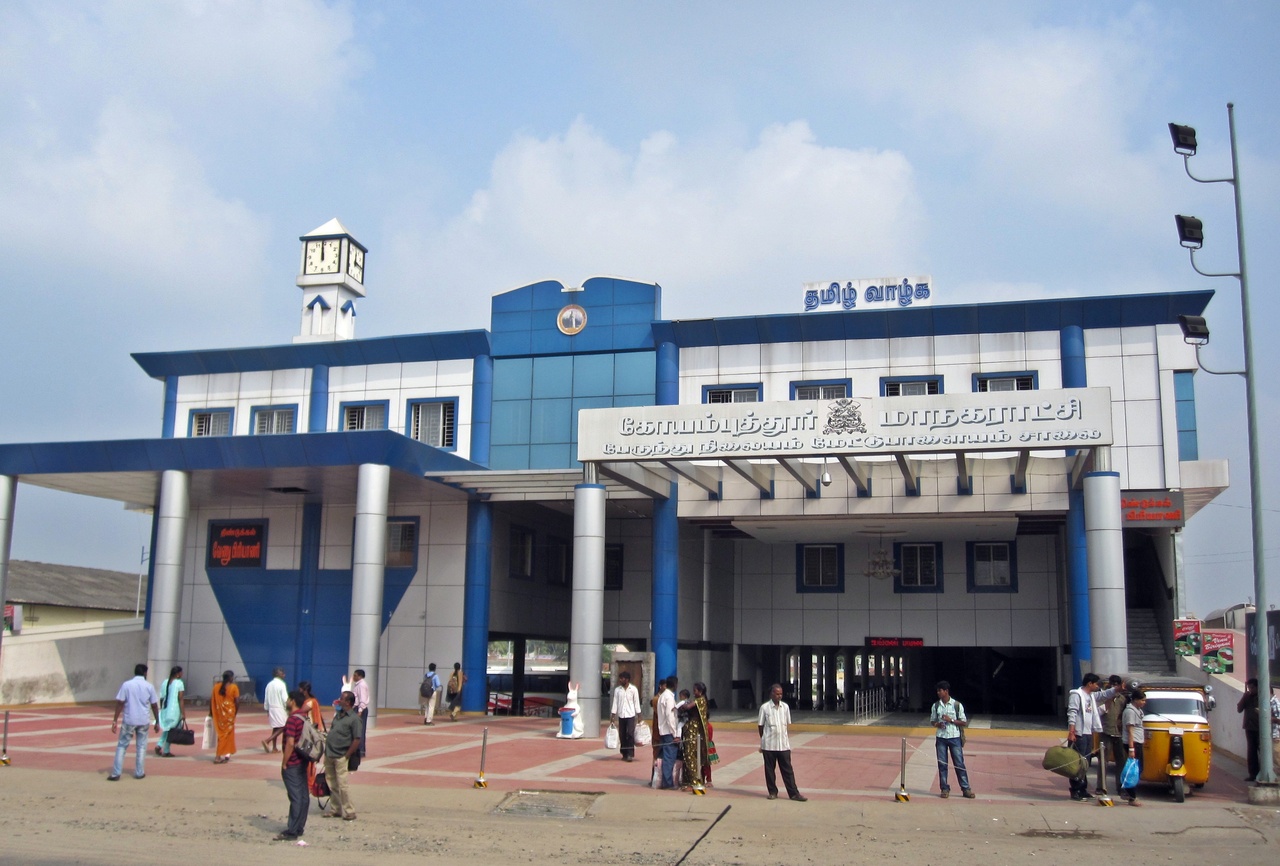
New bus stand, Mettupalayam road, coimbatore. North bound buses toward Ooty/mettupalayam start from here